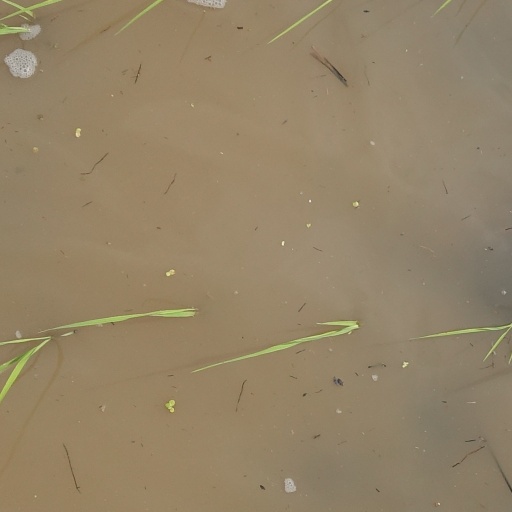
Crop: rice